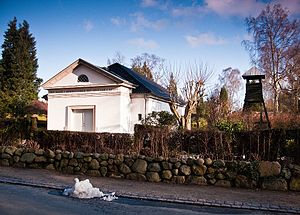
Hørsholm Kirkegård
Hørsholm Kirkegårds kapel med klokketårnet til højre
Hørsholm Kirkegård er en kirkegård beliggende i Hørsholm.